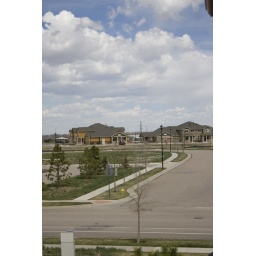
Out the master bedroom window in my new place.